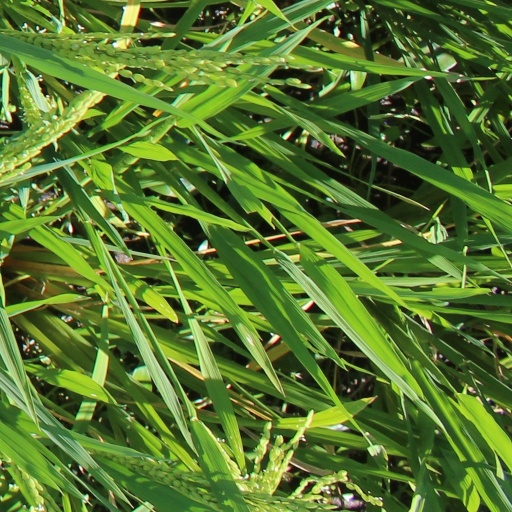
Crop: rice